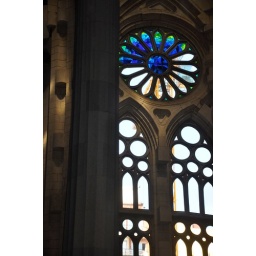
the windows at Sagrada Familia in Barcelona - adding the stained glass into the windows